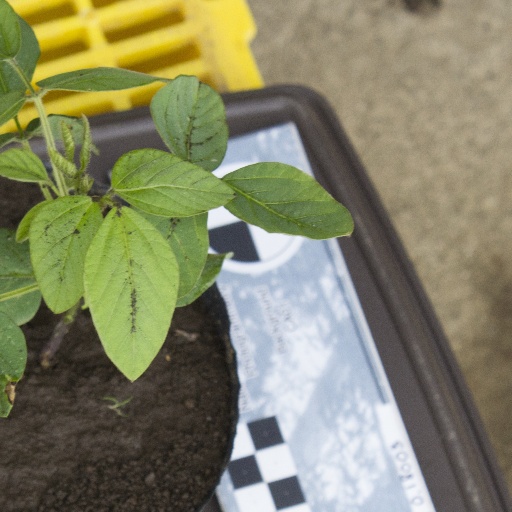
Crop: soybean